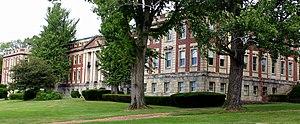
East Cleveland est une ville située dans le comté de Cuyahoga, dans l'État de l'Ohio, aux États-Unis. Elle se trouve dans la banlieue de Cleveland. Lors du recensement de 2010, sa population s’élevait à 17 843 habitants. Sa superficie totale est de 8,03 km².